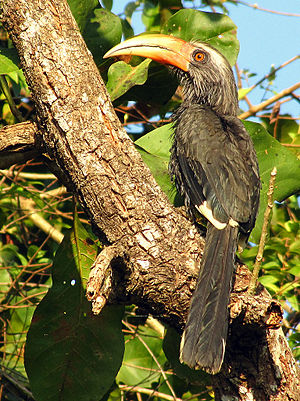
Malabargråtoko
Malabargråtoko er en næsehornsfugl, der lever i sydvestlige Indien.